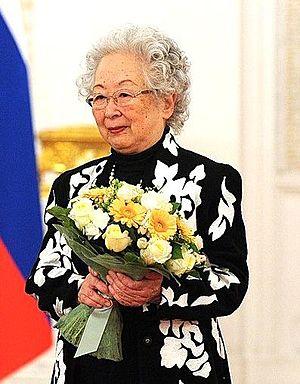
La comtesse Yoko Nagae Ceschina est une harpiste et philanthrope japonaise, mécène de musique classique.